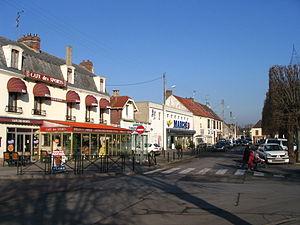
La place Charles de Gaulle, à Chambly, Oise, France. Čeština: Náměstí Charlese de Gaulla v Chambly, Oise, Franice.
Le Football Club de Chambly Oise est un club de football français basé à Chambly dans le pays de Thelle du département de l'Oise en Hauts-de-France. Fondé en 1989 par deux frères, Fulvio et Bruno Luzi, il fait ses débuts en cinquième division du District de l'Oise, dont il remporte directement la poule. L'équipe première évolue depuis ses débuts au stade des Marais de Chambly.
Chambly est une commune française située dans le département de l'Oise, en région Hauts-de-France.